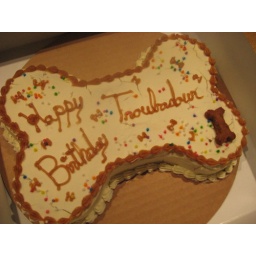
The birthday cake I picked up from River Dog Bakery in Knoxville, TN, for my puppy Troubadour's 1st birthday (3/7/09).